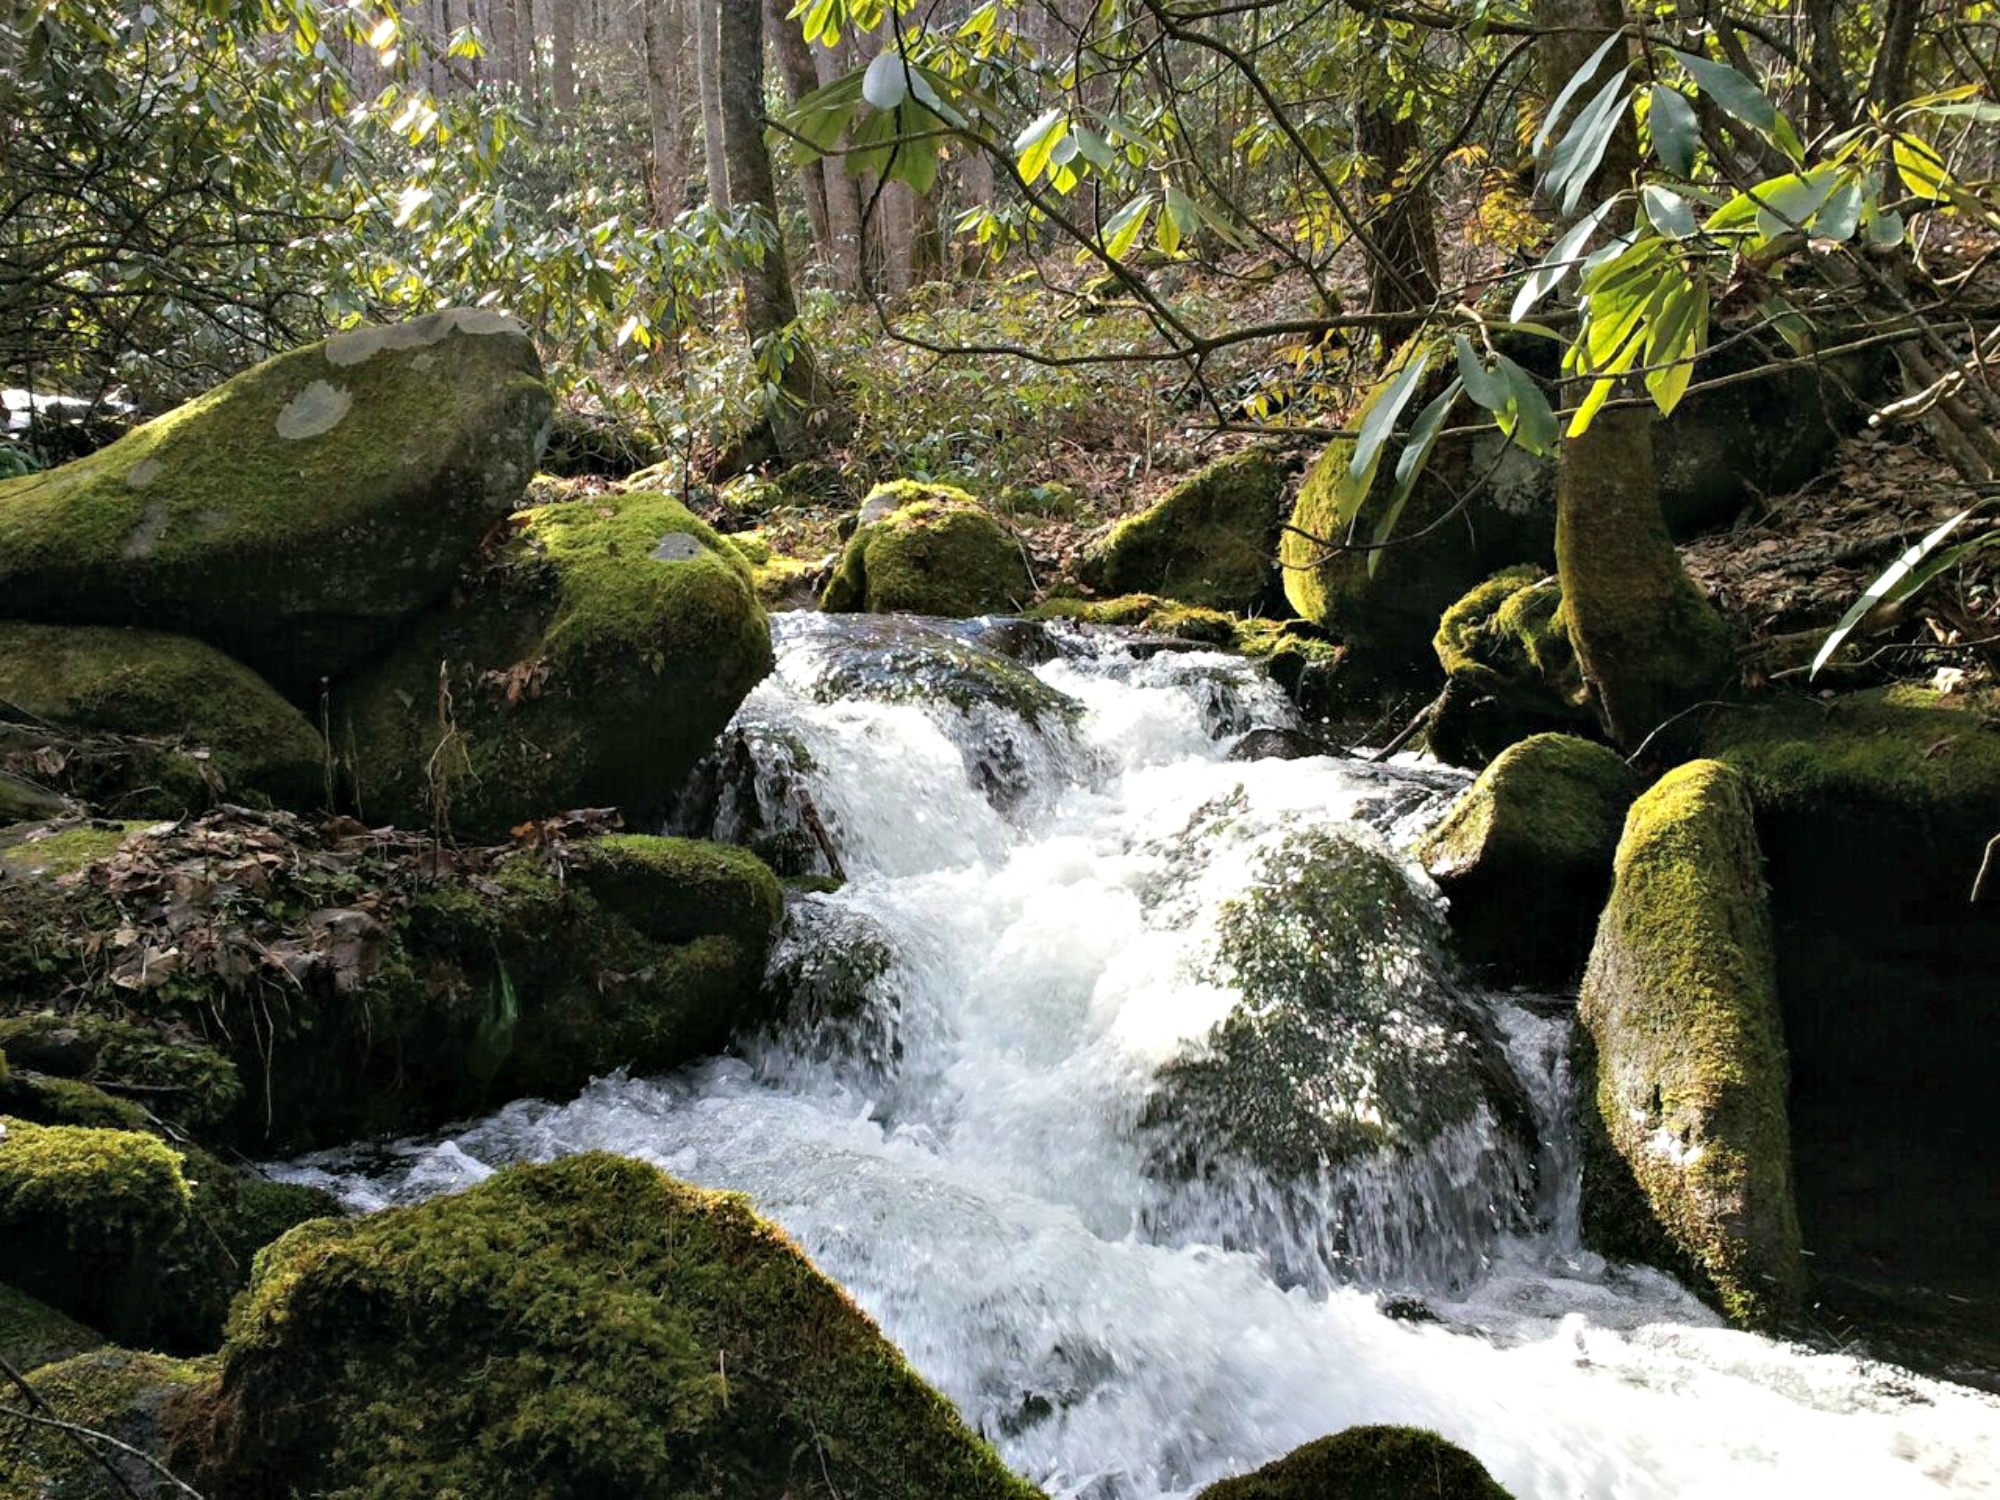
landscape, tree, water, nature, forest, rock, waterfall, creek, wilderness, hiking, white, leaf, river, valley, stream, green, cascade, jungle, flowing, tranquil, peaceful, autumn, serene, rapid, botany, body of water, trees, national, mountains, rainforest, falls, rapids, smoky, woodland, habitat, water feature, watercourse, tennessee, appalachian, smoky mountains, natural environment